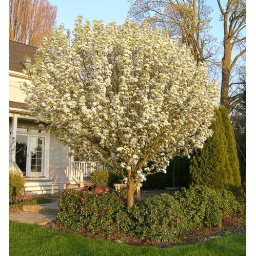
Here is a springtime view of the Flowering Jack Pear, with its gorgeous white flowers all in bloom.